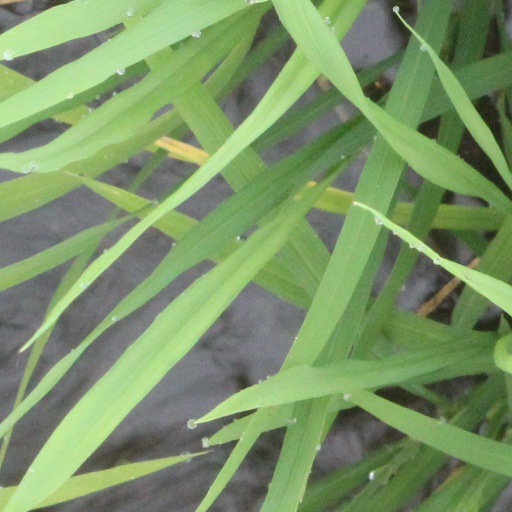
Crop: rice